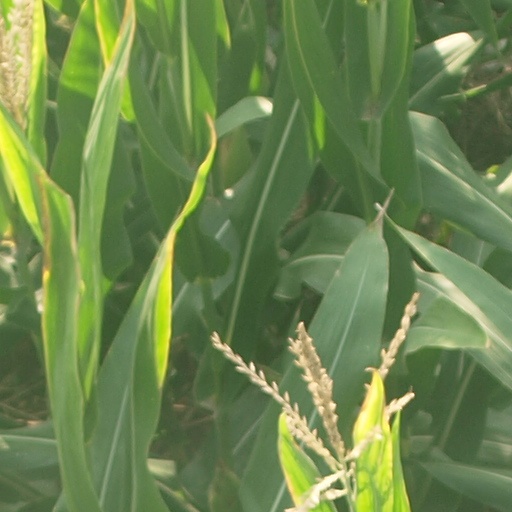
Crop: maize; corn